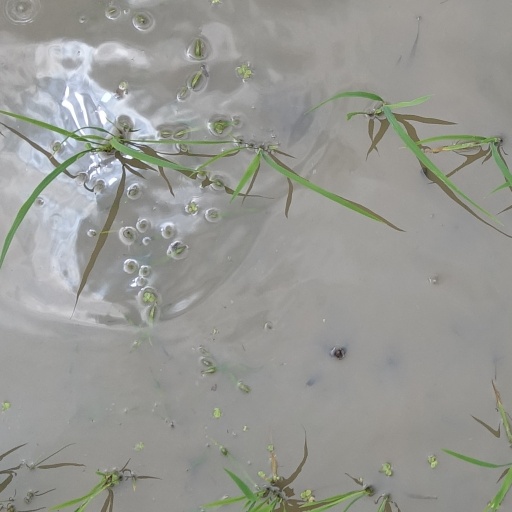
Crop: rice